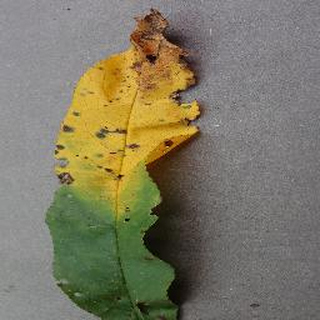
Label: peach_bacterial_spot